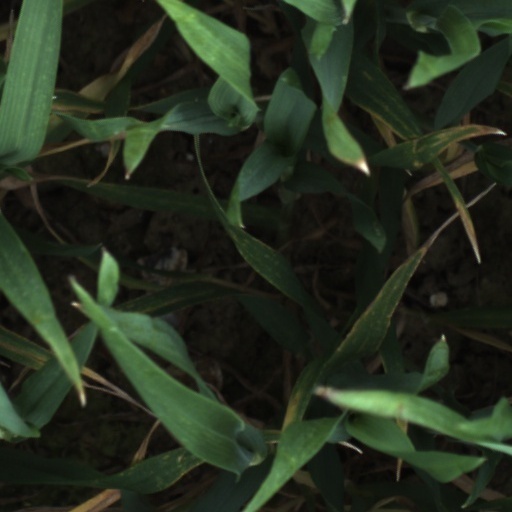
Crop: wheat